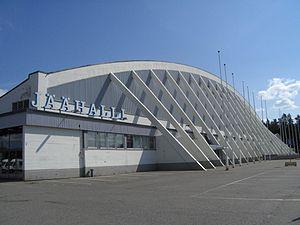
Jaakko Tähtinen est un architecte finlandais.